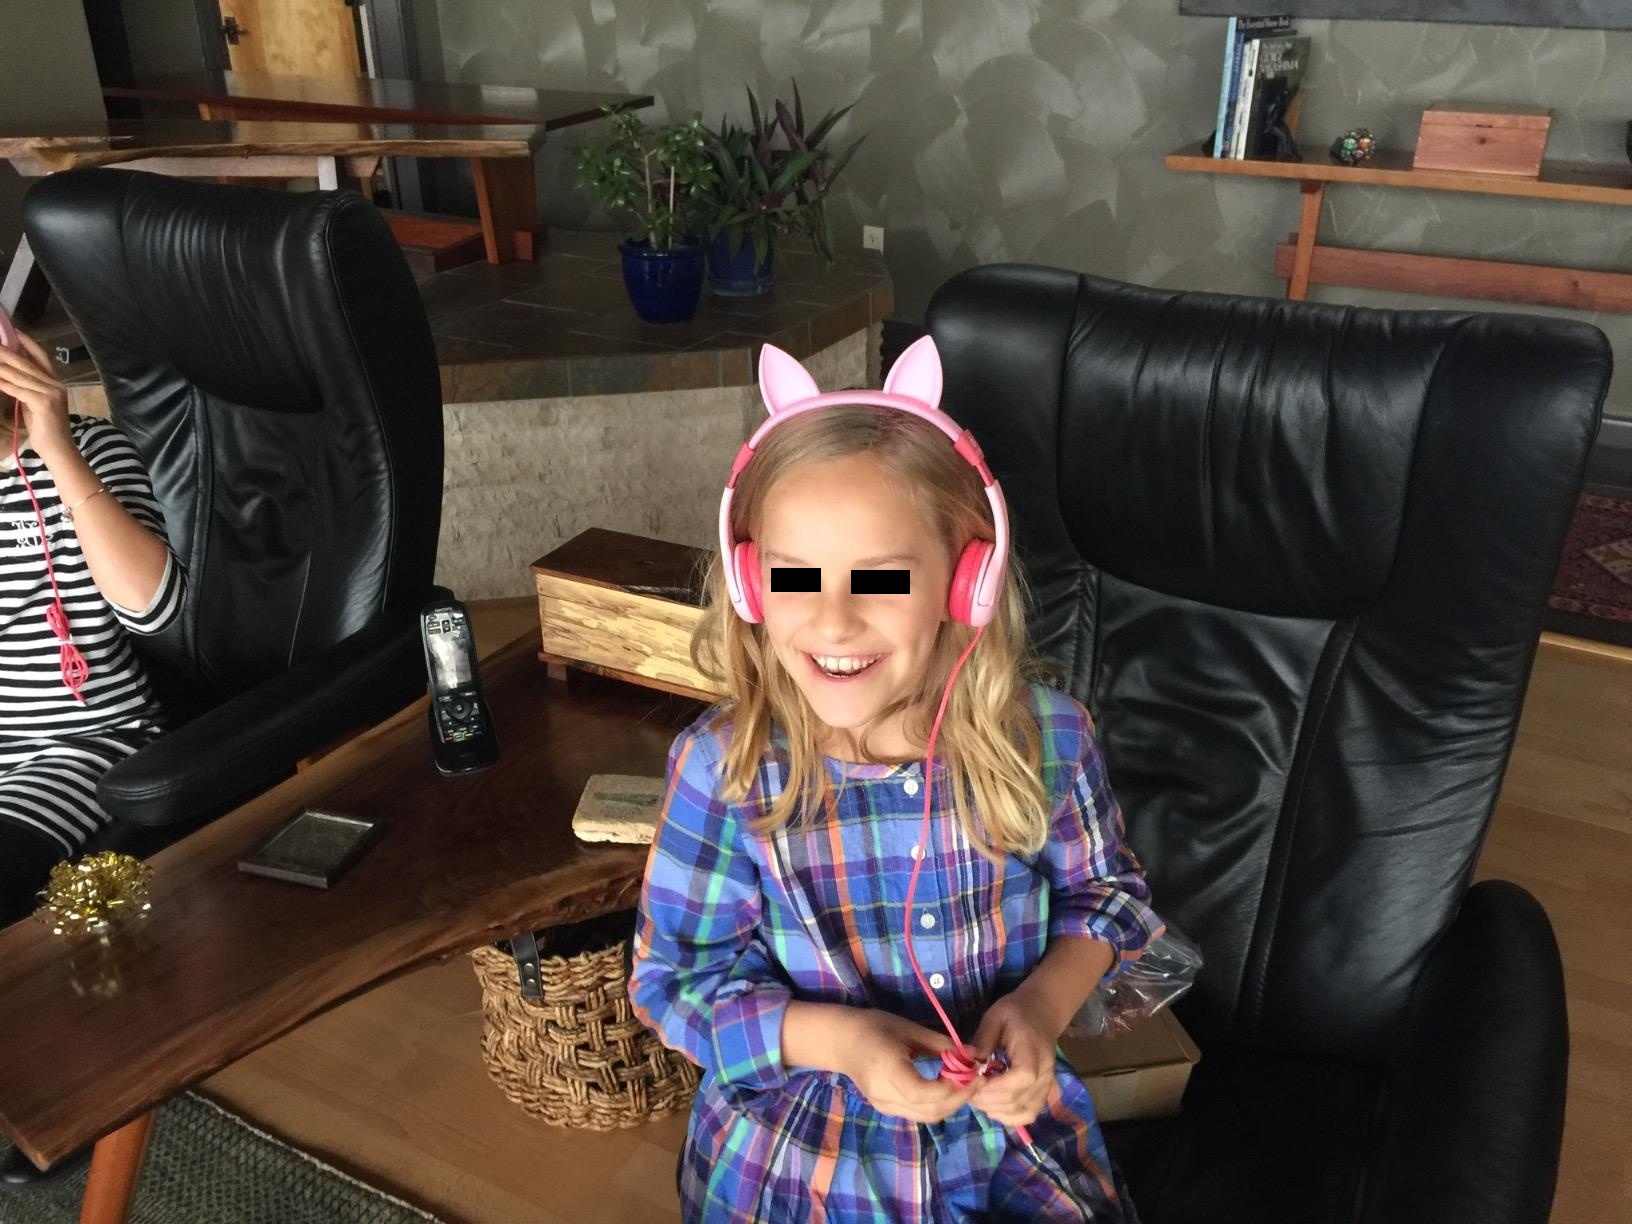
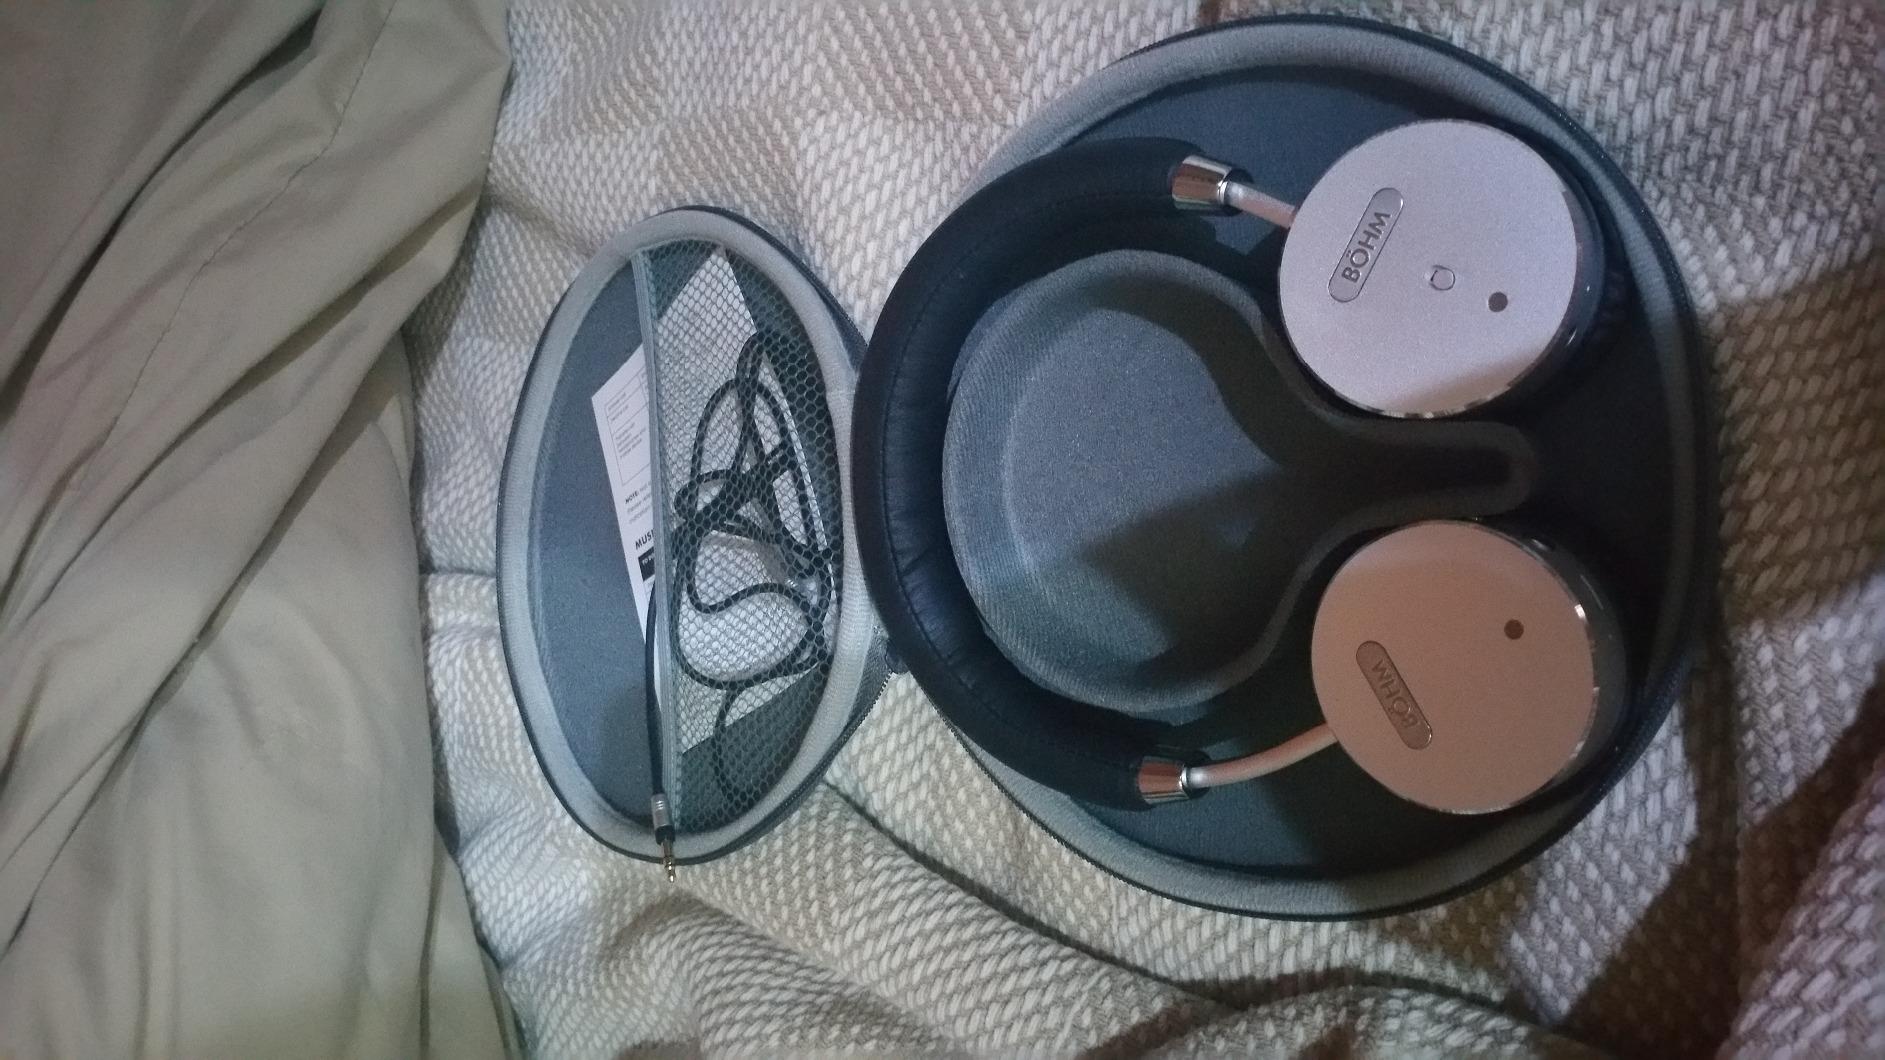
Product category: headphones
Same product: no